Bulou

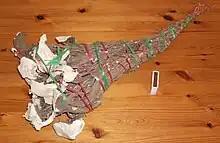
Traditional Fijian bundle of kava roots used for presentations in cultural rituals such as official welcoming, funerals, reconciliation ceremonies; etc. Matchbox added for size comparison.

Many of the small island provinces will be practically self-sufficient to their own economy and trade. Though there is a standard currency in Fiji many of the island tribes will barter and use a trading system inside and out of their tribe. The Kadavu island province will partake in shipping trade with the Suva province. Though this island trade system was never the most reliable, often off schedule, and with old boats. This was definitely a way for underdeveloped and very isolated islands to partake in trade. Though this still takes place, it is very unreliable and the Fijians will only trade like this if they truly need resources. Fijian exports are generally seasonally, with their primary export being the yaqona with small crops and seafood. On a national level, Fiji's biggest export is water, refined petroleum, processed fish, and raw sugar. The main imports to Fiji are cars, planes, delivery trucks and a lot of other resources that they don't have on the island.